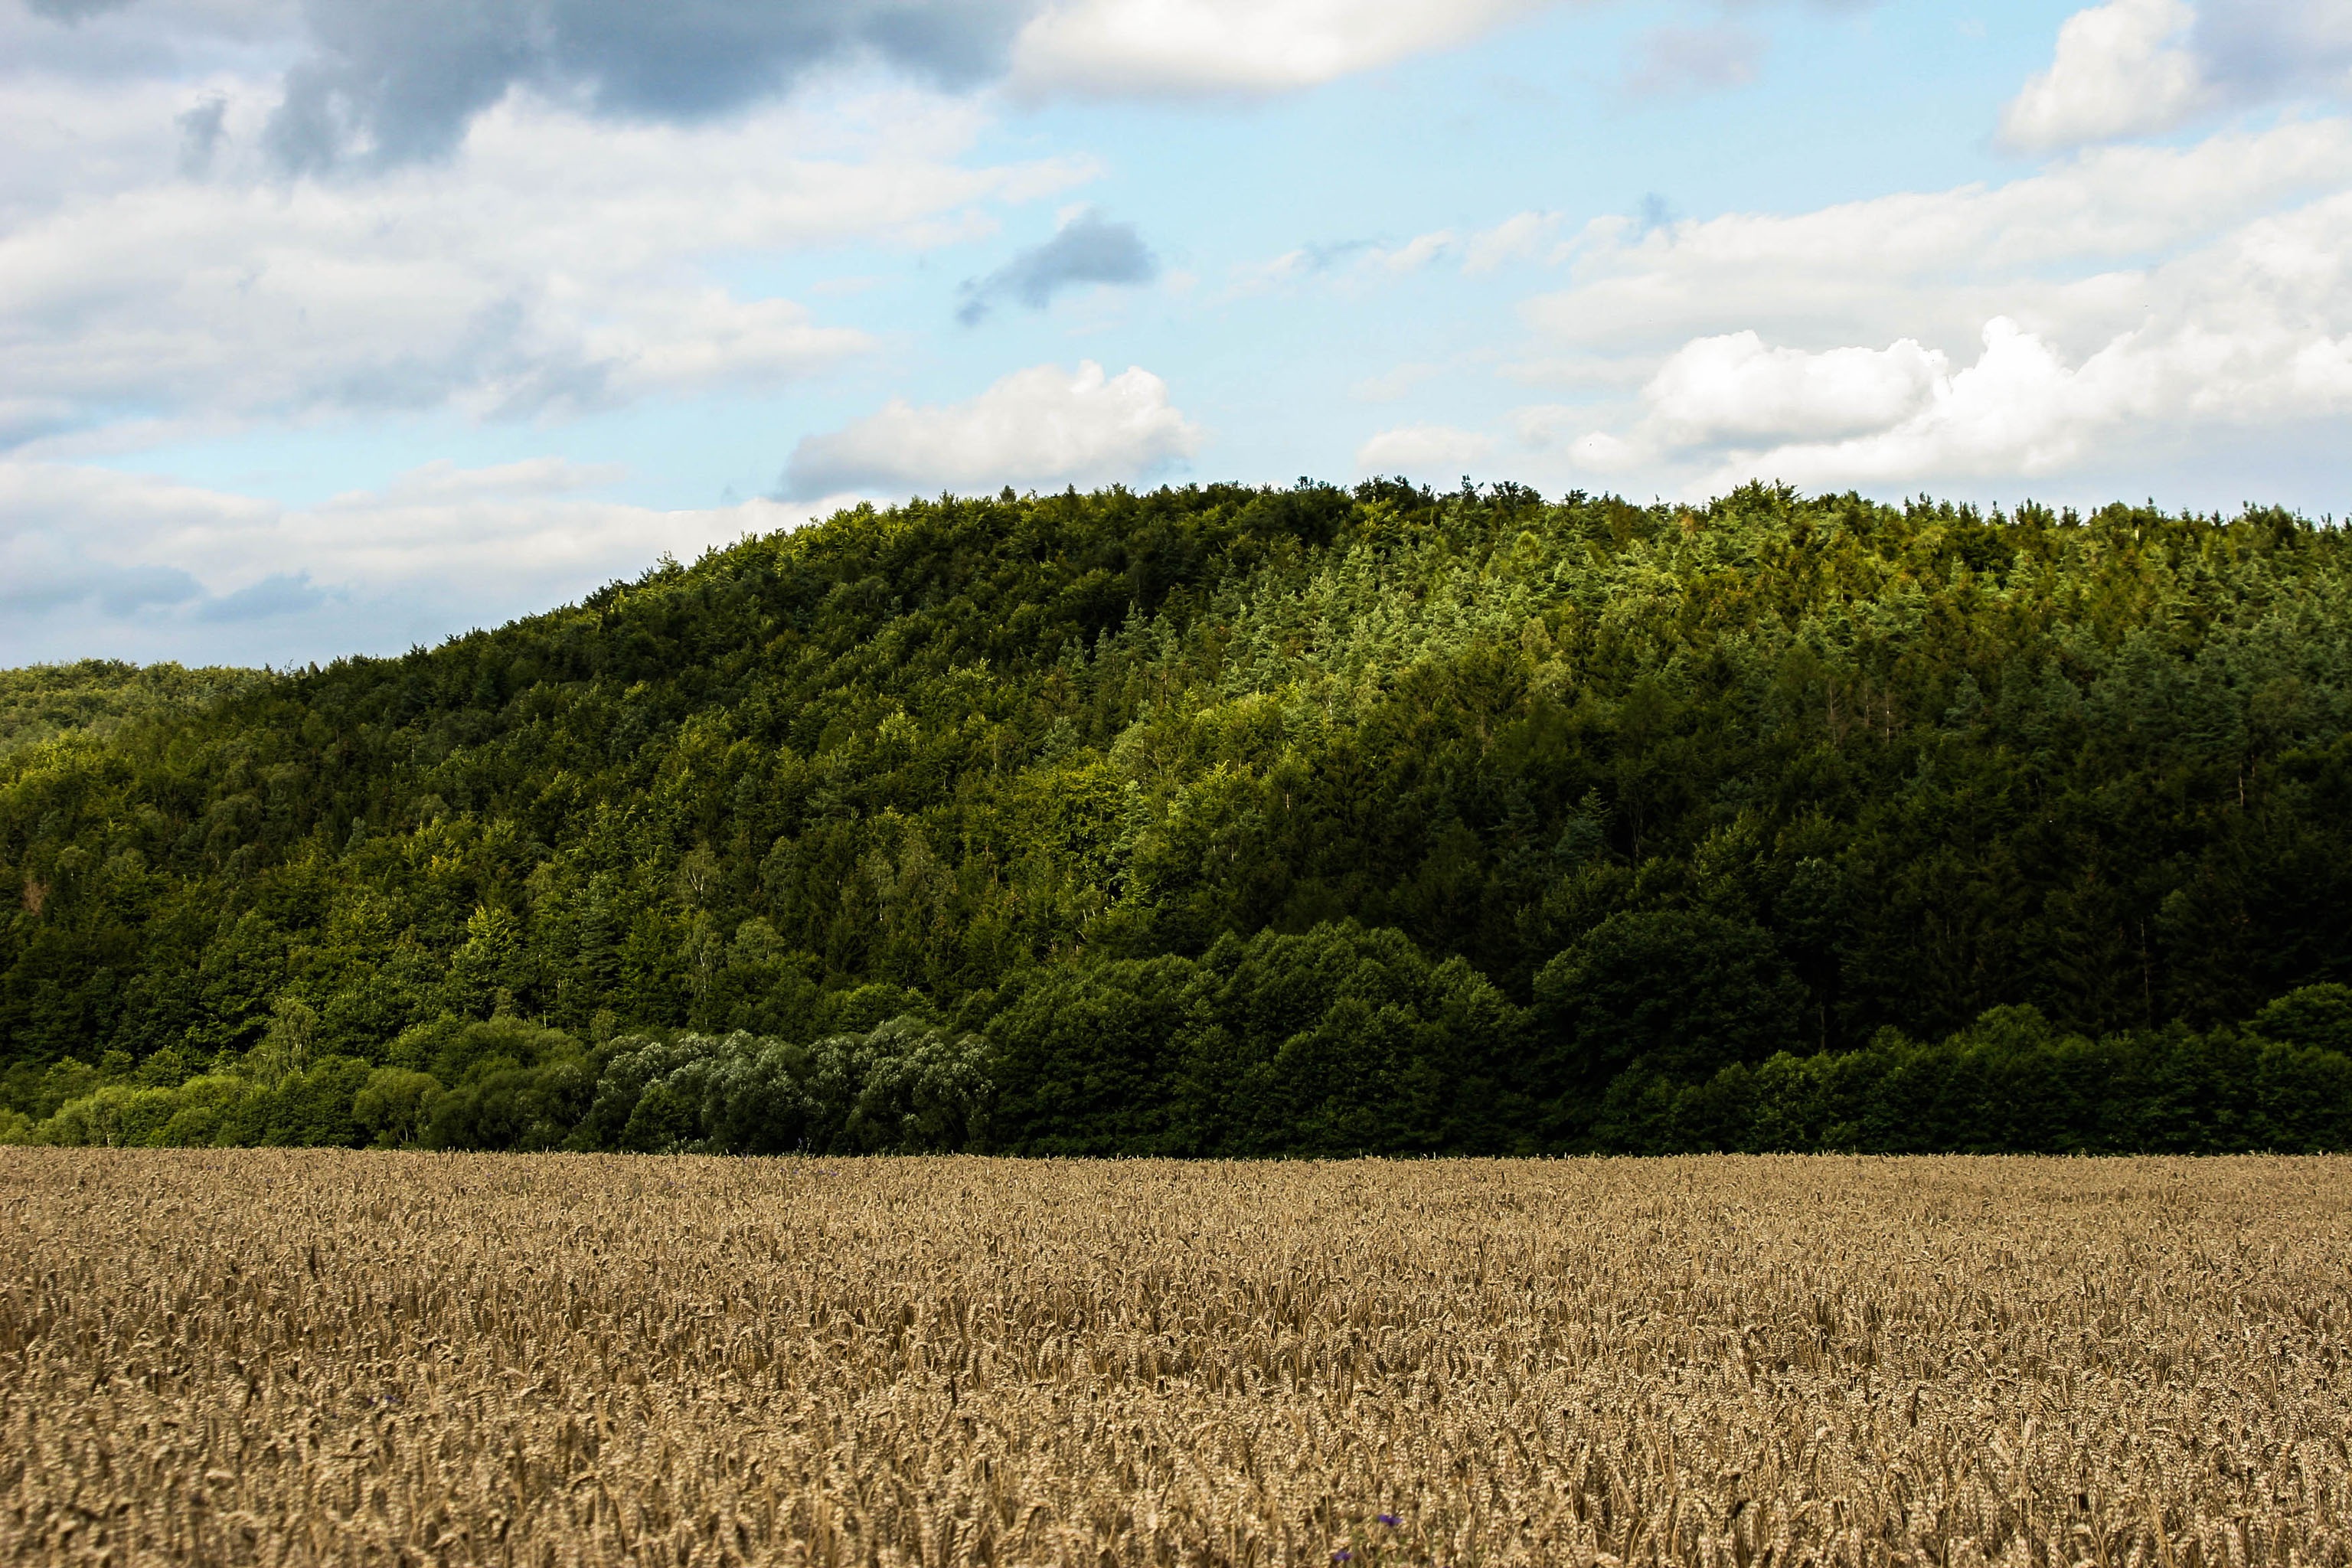
landscape, tree, nature, forest, grass, horizon, cloud, plant, sky, field, meadow, prairie, hill, summer, green, crop, pasture, soil, agriculture, plain, wheat field, sunny, grassland, plateau, germany, habitat, ecosystem, hesse, herring, rural area, flowering plant, grass family, woody plant, land plant